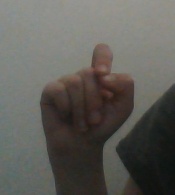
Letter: fa